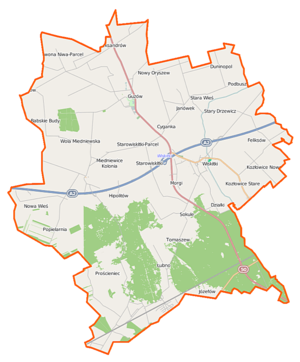
La gmina de Wiskitki est un district administratif situé en milieu rural du powiat de Żyrardów dans la voïvodie de Mazovie, dans le centre-est de la Pologne.